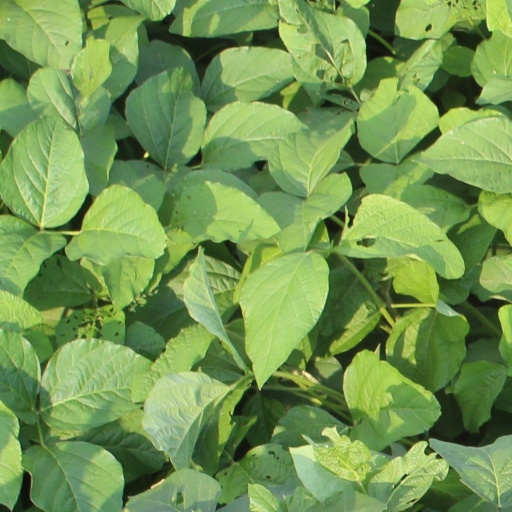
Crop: soybean